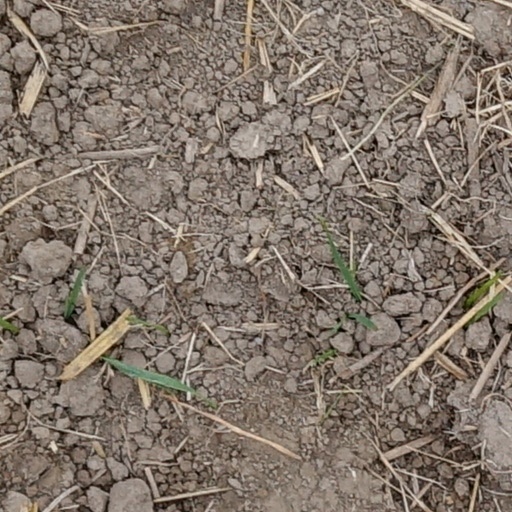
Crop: wheat